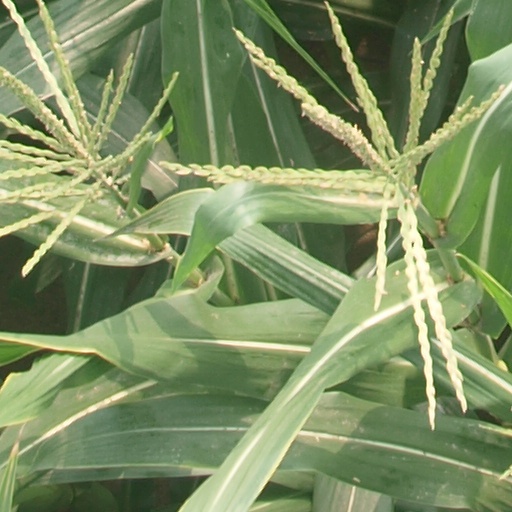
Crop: maize; corn